Artivist Film Festival & Awards

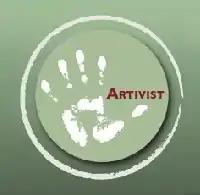

The Artivist Film Festival & Awards is an international film festival and awards ceremony dedicated to recognizing activist efforts of filmmakers, specifically in the areas of human rights, child advocacy, environmental preservation, and animal rights.